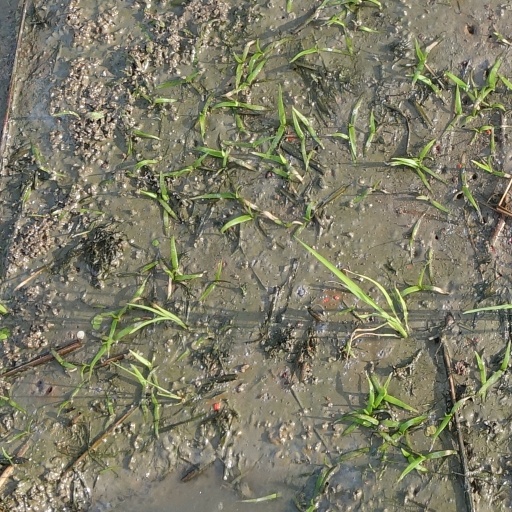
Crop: rice